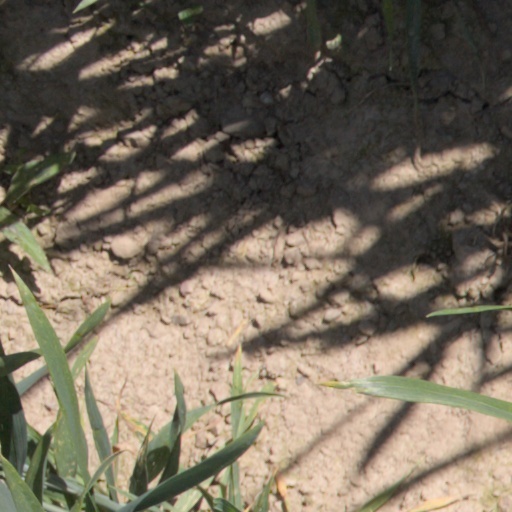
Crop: wheat